Bagrat IV of Georgia

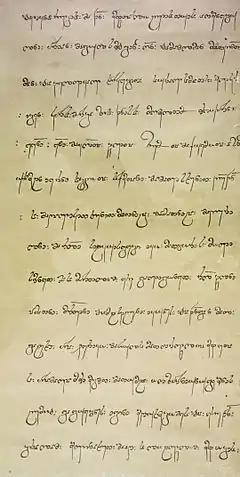
Bagrat IV's charter, 1060–1065

Shortly after Bagrat's ascension to the throne, Constantine VIII sent in an army to take over the key city-fortress of Artanuji (modern Ardanuç, Turkey) on behalf of the Georgian Bagratid prince Demetre, son of Gurgen of Klarjeti, who had been dispossessed by Bagrat IV's grandfather, Bagrat III, of his patrimonial fief at Artanuji early in the 1010s. Several Georgians nobles defected to the Byzantines, but Bagrat's loyal subjects put up a stubborn fight.